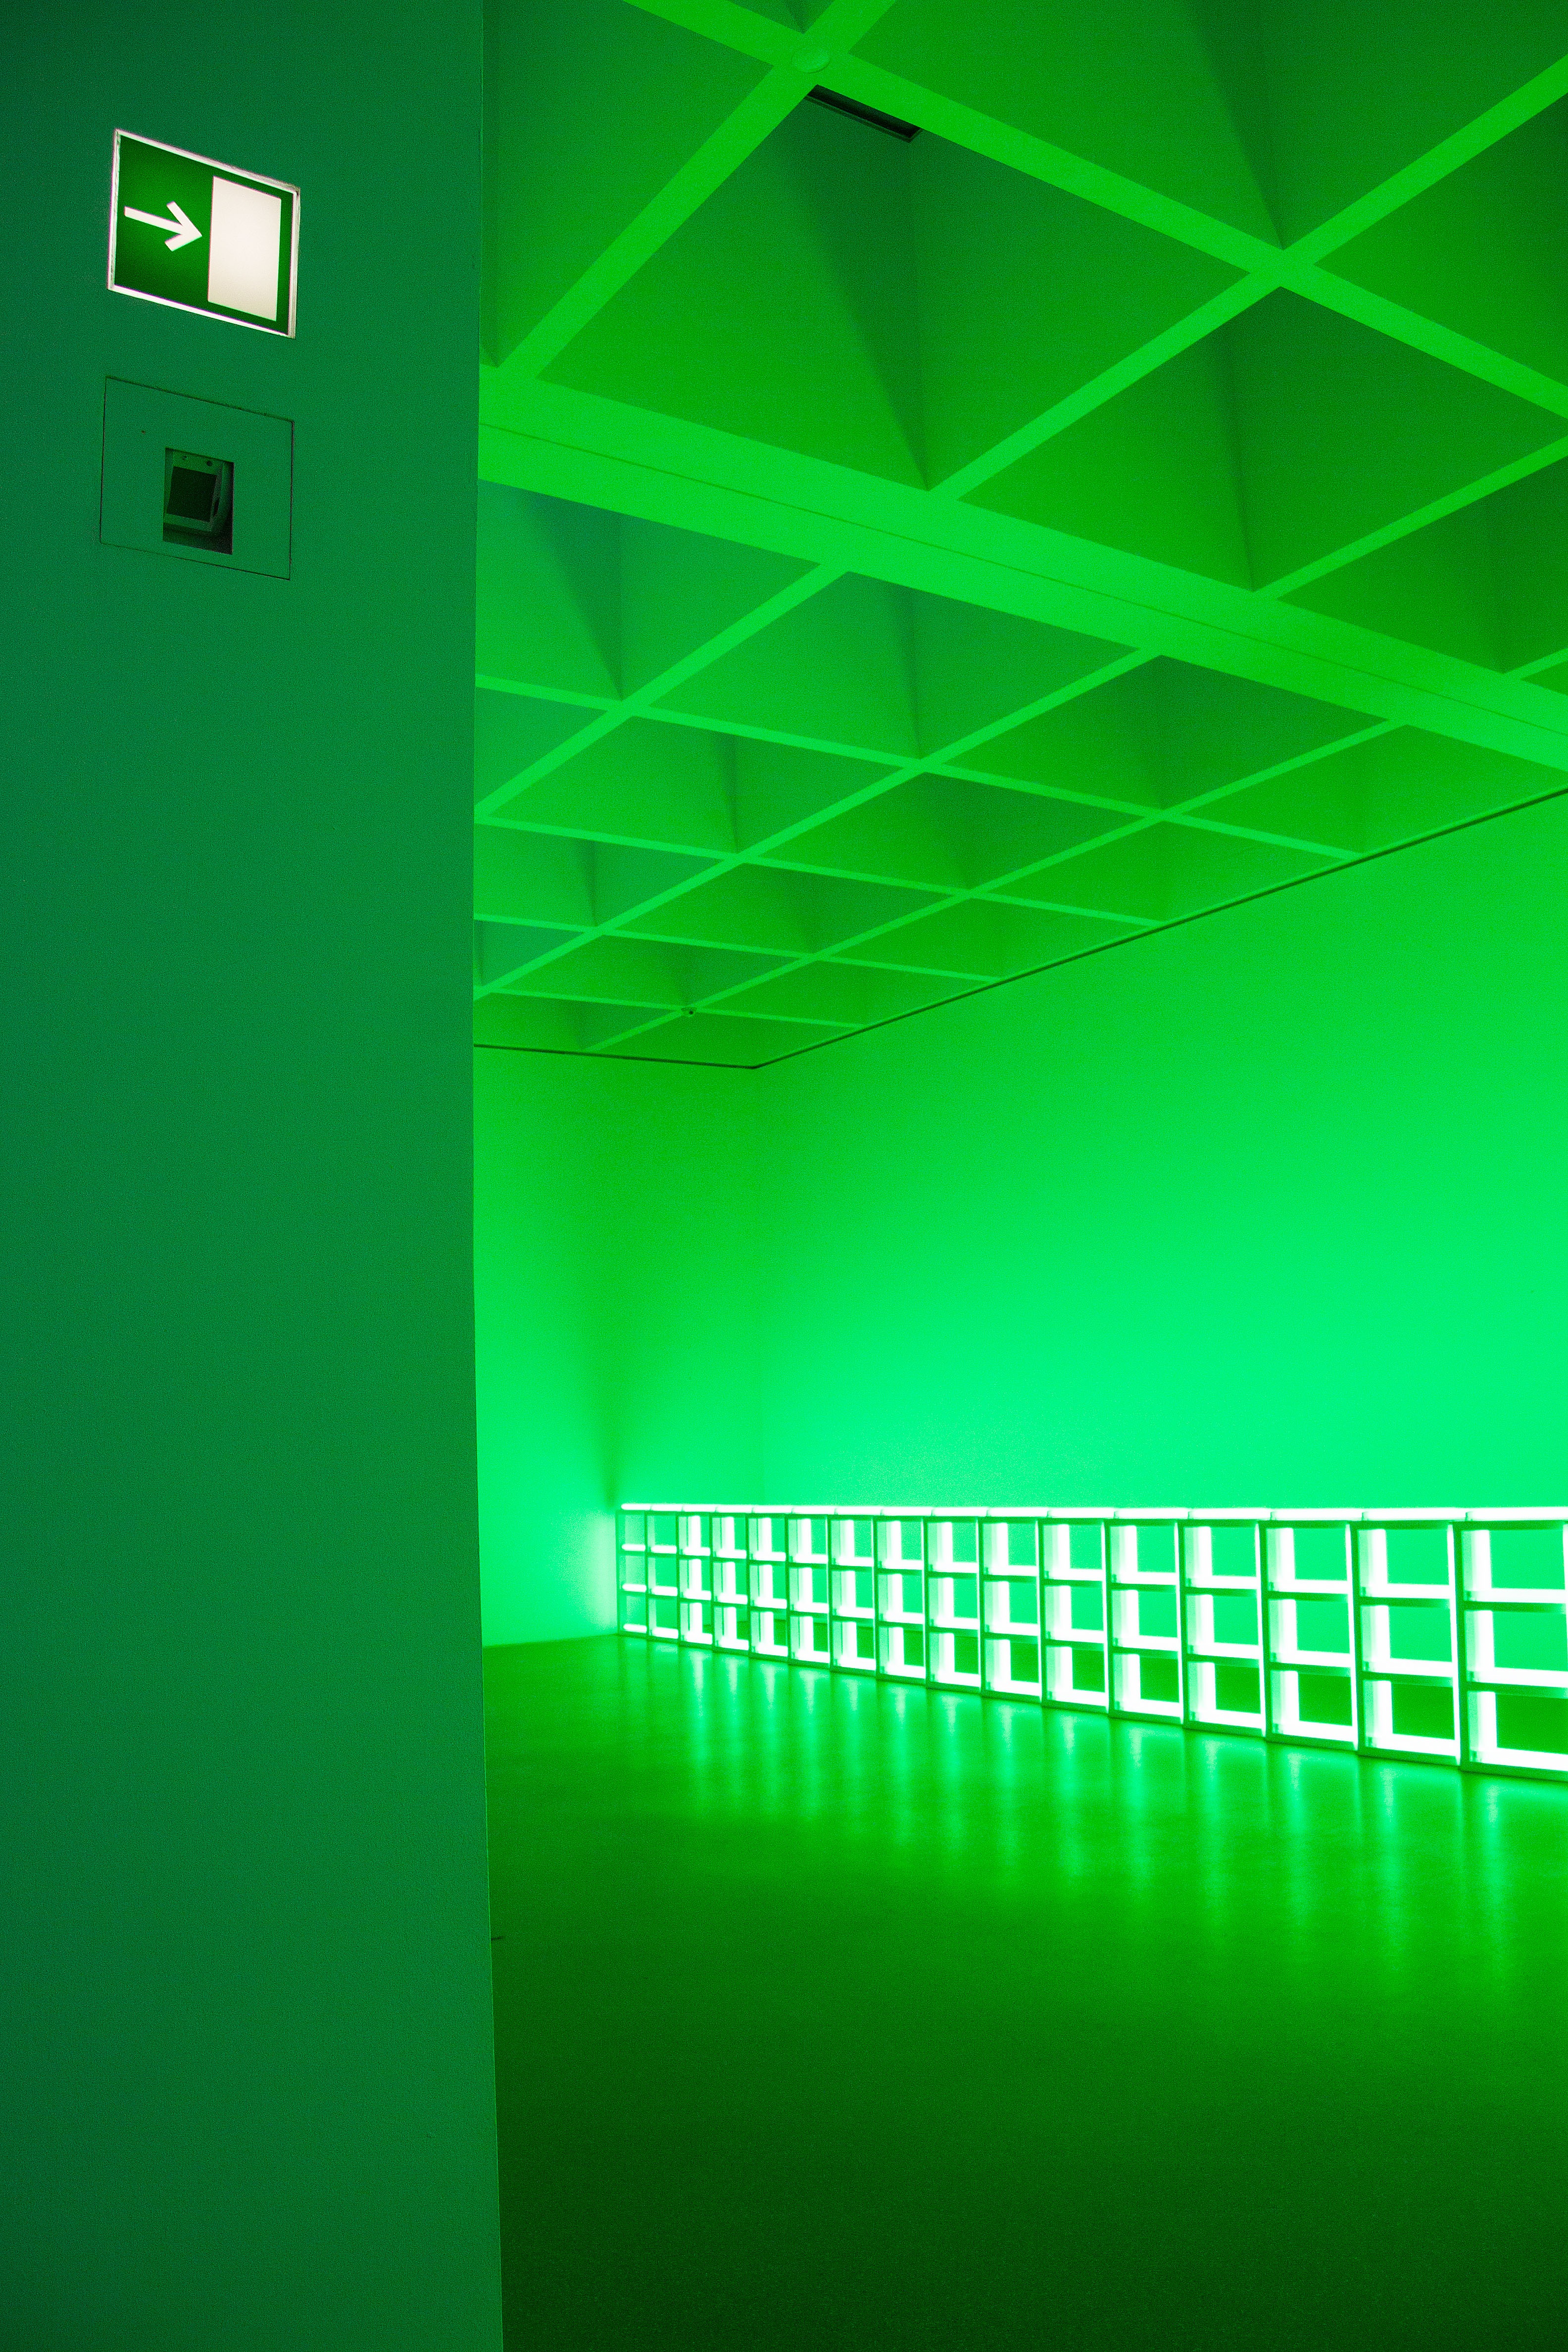
light, number, new york, line, green, direction, color, signage, lighting, modern, laser, circle, neon, energy, font, arrow, art, installation, artists, shape, munich, output, art gallery, neon lights, escape route, computer wallpaper, display device, light sculpture, dan flavin